Student's Hotel

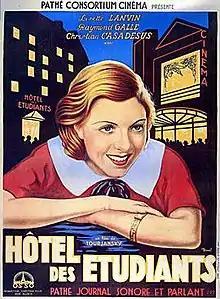

Student's Hotel is a 1932 French drama film directed by Viktor Tourjansky and starring Lisette Lanvin, Raymond Galle and Christian Casadesus. The film's sets were designed by the art director Edouard Nikitine. It was screened at the inaugural Venice Film Festival in 1932.